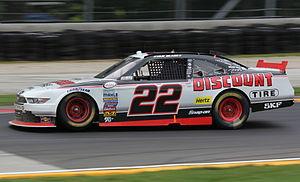
Ryan Blaney, né le 31 décembre 1993 à Cortland, est un pilote professionnel américain de stock-car.